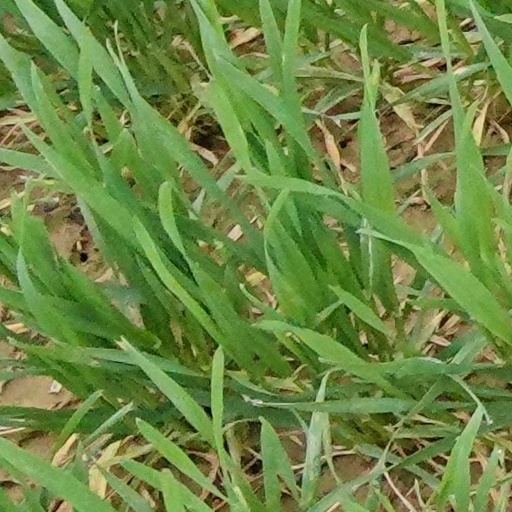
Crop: wheat